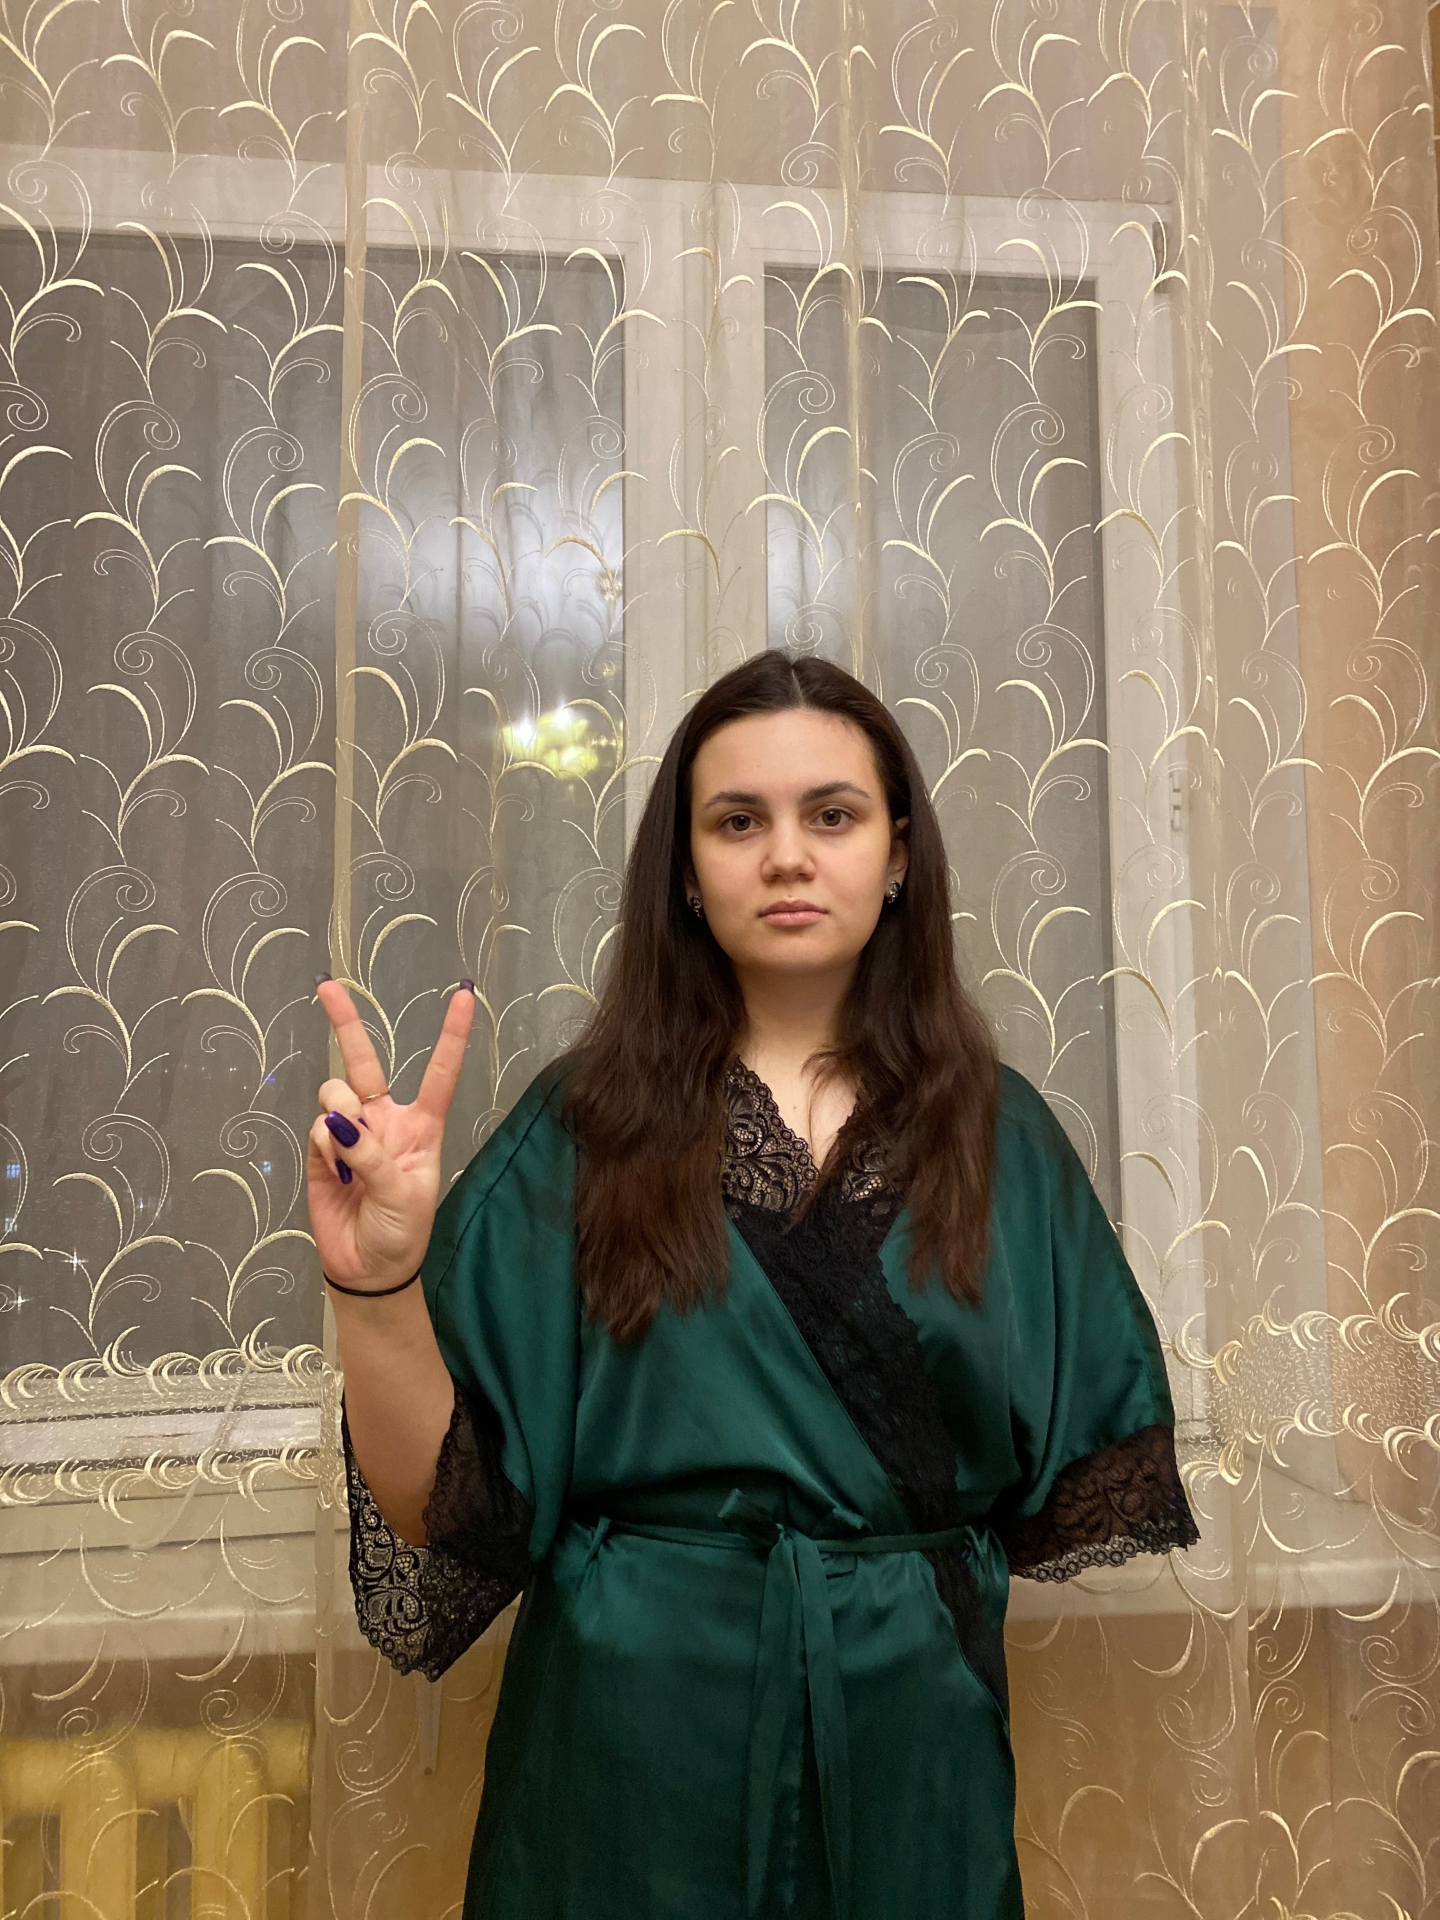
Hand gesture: peace